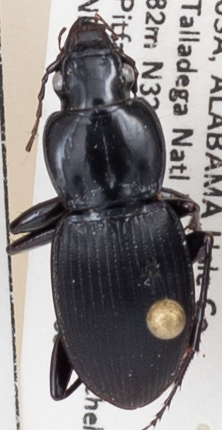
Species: Cyclotrachelus convivus
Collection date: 2021-08-31
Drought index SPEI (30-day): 0.998
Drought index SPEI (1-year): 1.082
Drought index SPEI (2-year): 2.09